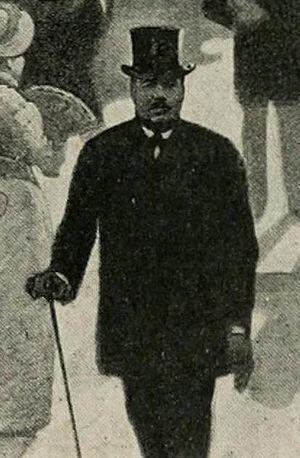
Hippolyte Auguste Marinoni, né à Paris en 1823, où il meurt le 7 janvier 1904, est un constructeur de machines à imprimer, en particulier la rotative à « cliché stéréo », et un patron de presse avec Le Petit Journal. On le considère comme un des fondateurs de la presse moderne.
La rue Marinoni est une voie du 7ᵉ arrondissement de Paris, en France.